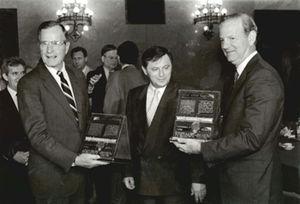
1989 est une année commune commençant un dimanche.
Miklós Németh est un économiste et homme d'État hongrois, Premier ministre de Hongrie du 24 novembre 1988 au 23 mai 1990. Pendant les années tumultueuses qui ont conduit à la chute du communisme en Europe centrale et orientale, il est un dirigeant du Parti socialiste ouvrier hongrois, le parti communiste hongrois. Il est le dernier premier ministre communiste de Hongrie.